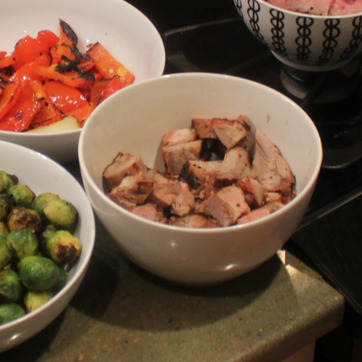
Material: food